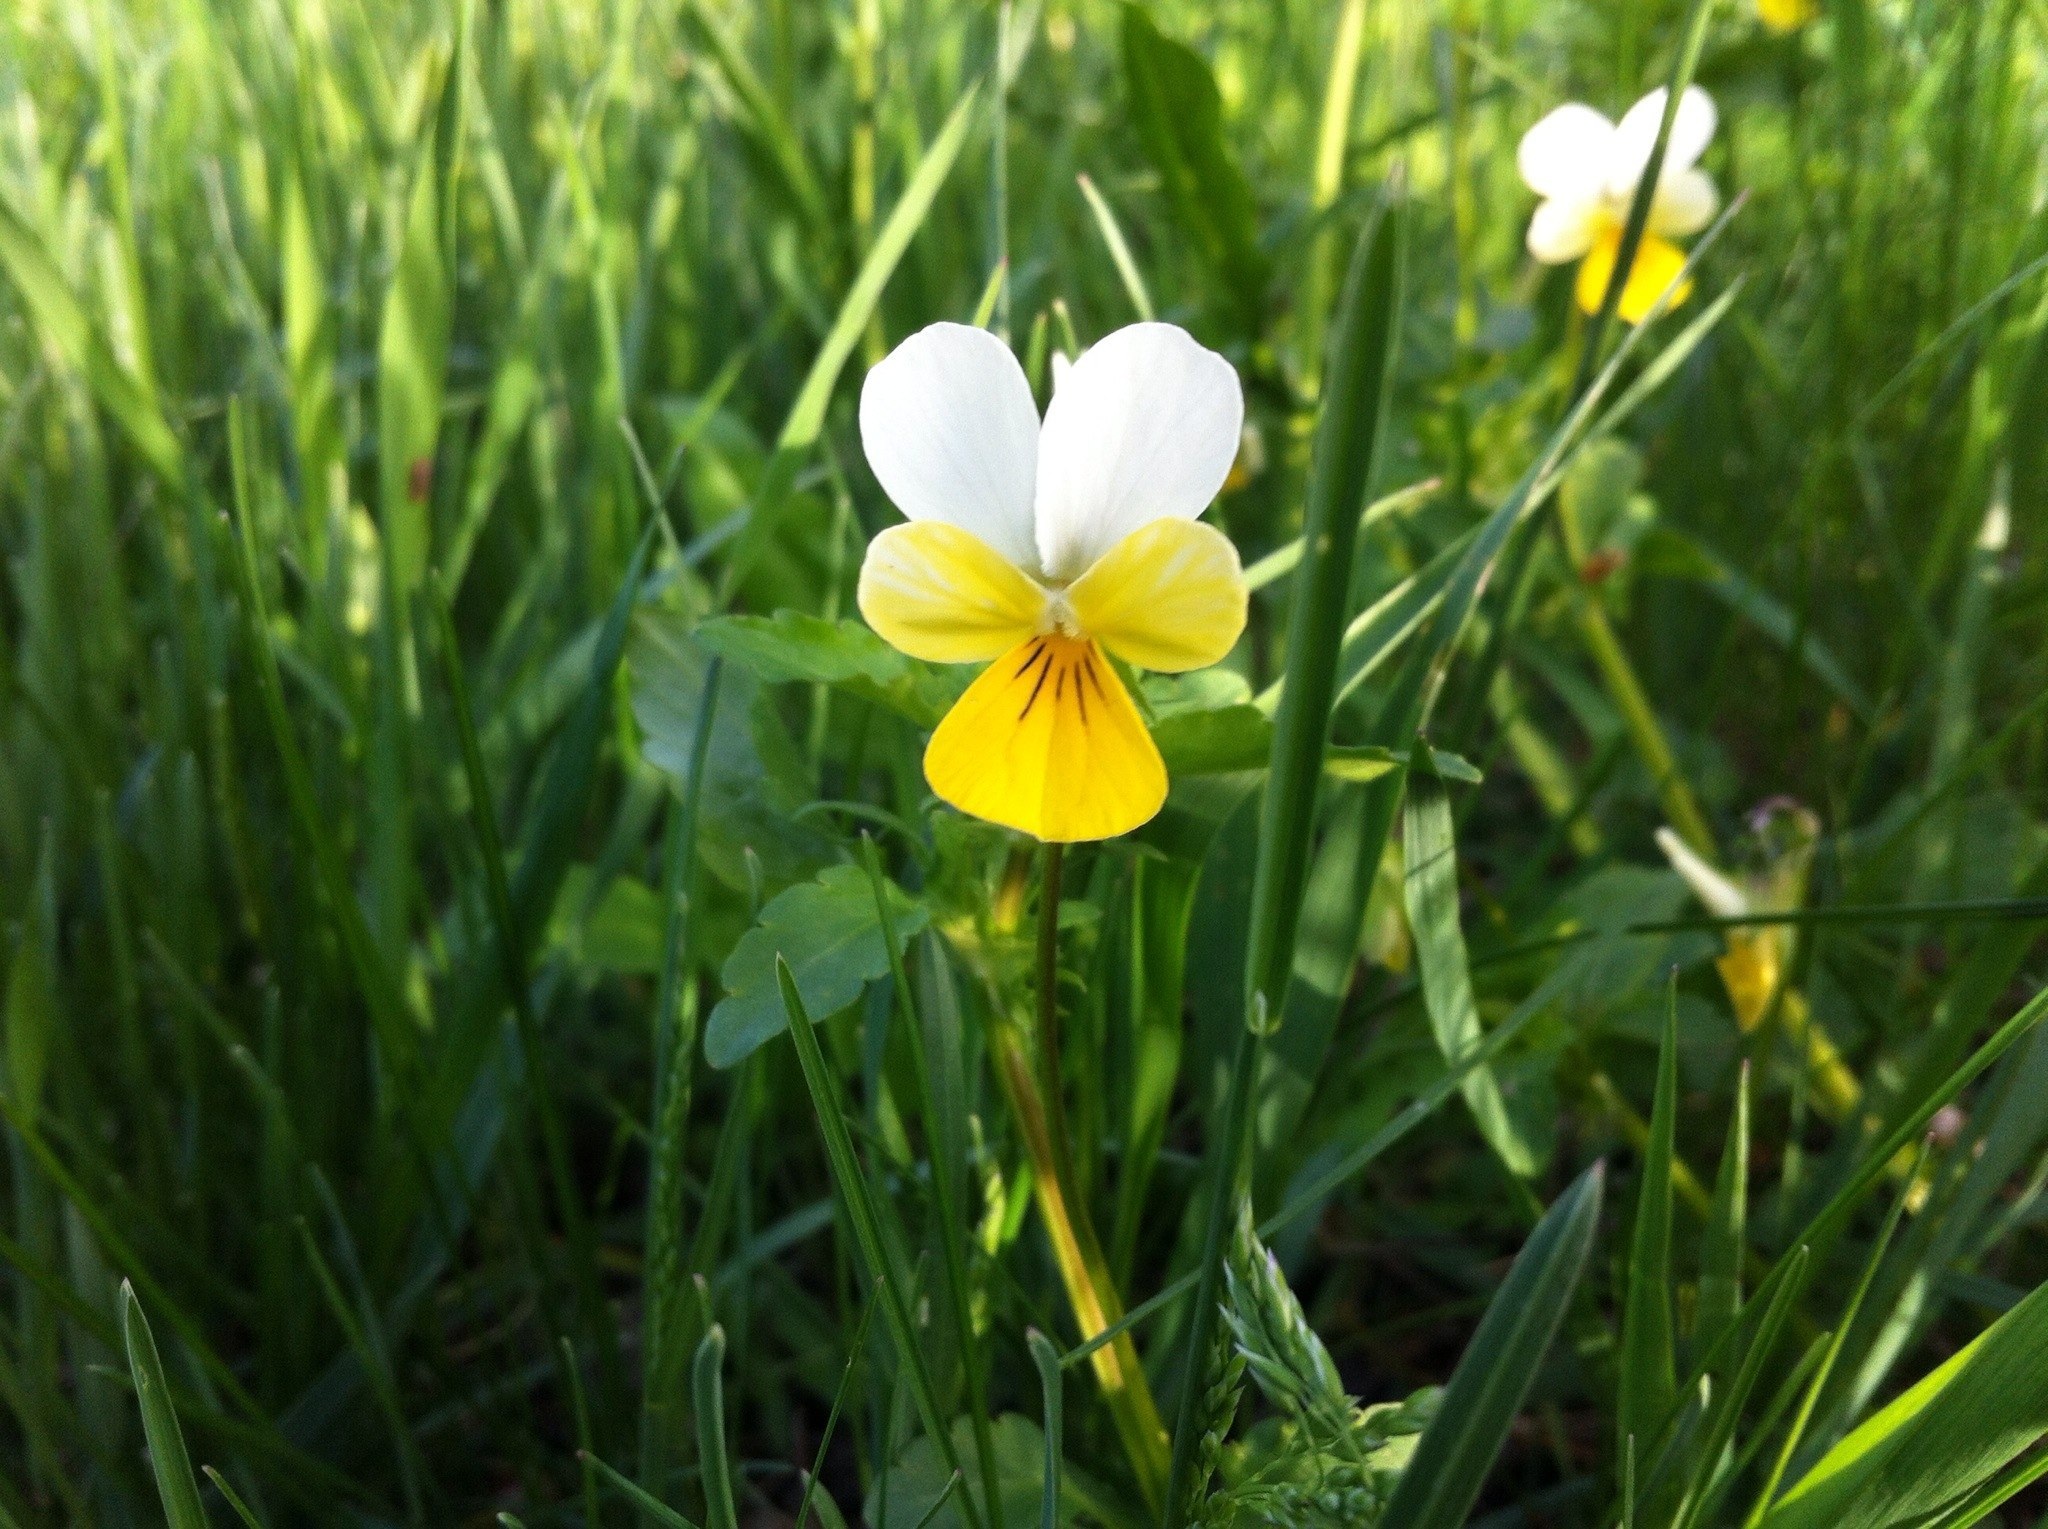
nature, grass, plant, field, lawn, meadow, prairie, flower, green, botany, yellow, flora, wildflower, flowers, narcissus, macro photography, greens, flowering plant, land plant